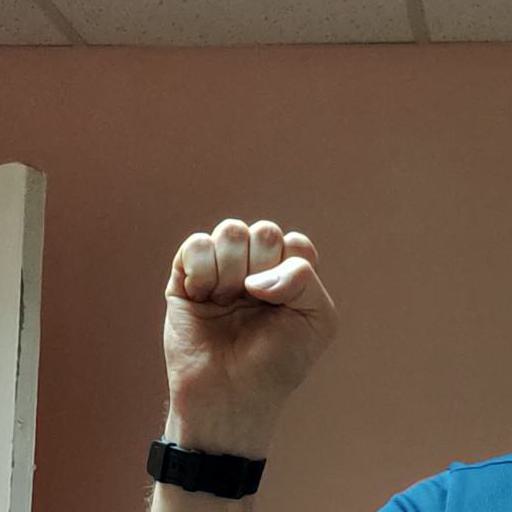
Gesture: fist